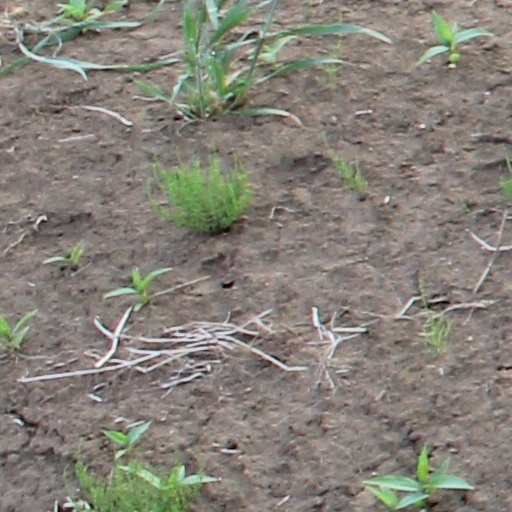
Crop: wheat